George V of Hanover

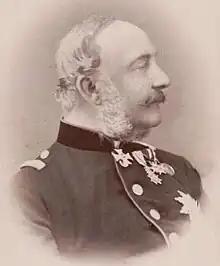
George V,

George V (Georg Friedrich Alexander Karl Ernst August; 27 May 1819 – 12 June 1878) was the last King of Hanover, reigning from 18 November 1851 to 20 September 1866. The only child of King Ernest Augustus and Queen Frederica, he succeeded his father in 1851. George's reign was ended by the Austro-Prussian War, after which Prussia annexed Hanover.